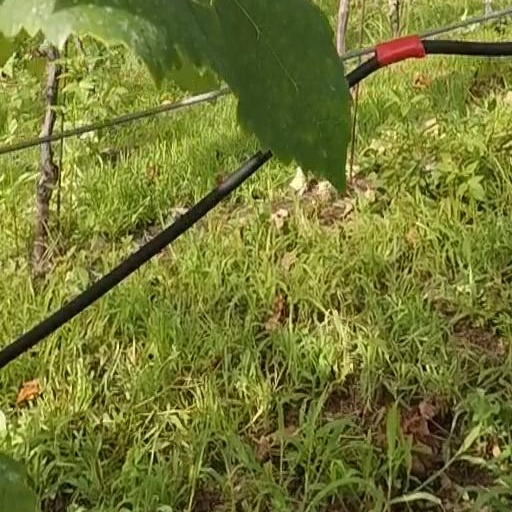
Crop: grape